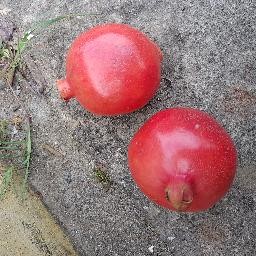
Fruit: Pomegranate
Quality: Good